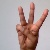
The image shows a hand gesture representing the letter 'W' in Indian Sign Language.